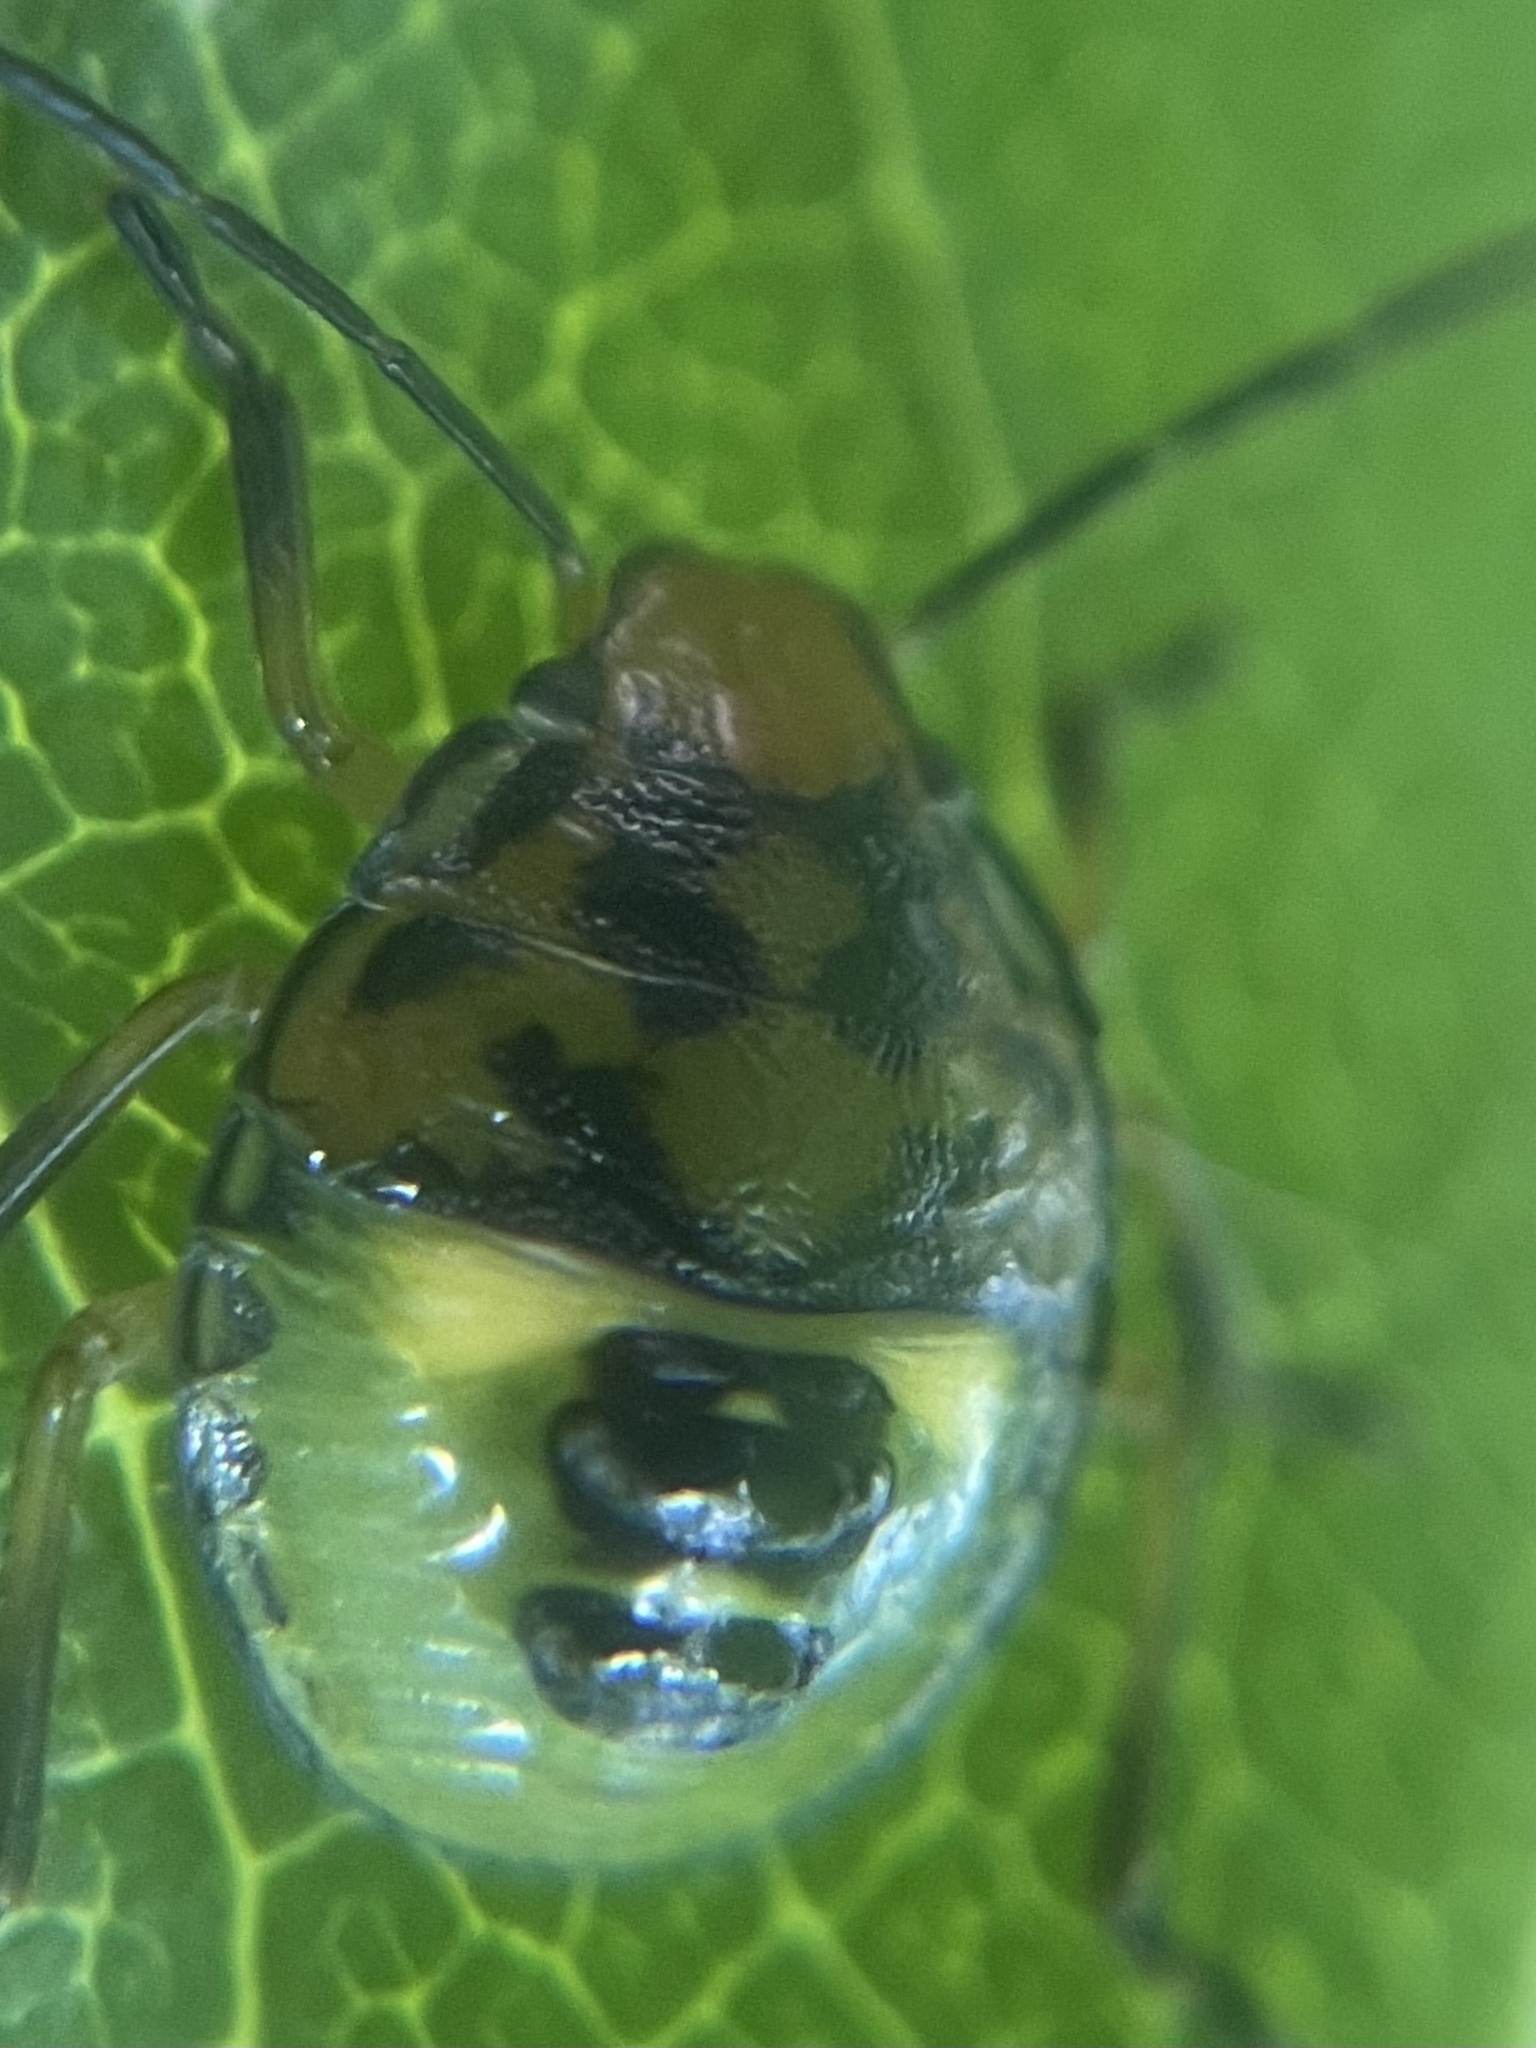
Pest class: stink_bug